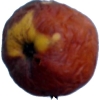
Label: apples